Basarab I of Wallachia

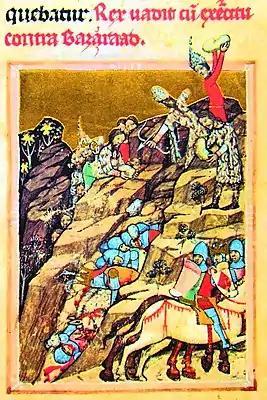
The battle of Posada (Viennese copy of Hungarian Illuminated Chronicle)

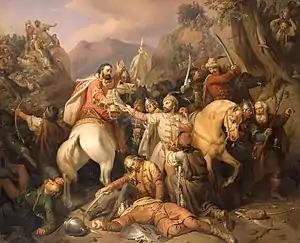
King Charles I fleeing from the Battle of Posada

A royal charter dated 18 June 1325 records that a person named Stephen, who was the son of a Cuman "ispán" in Hungary, stated that the king was weaker than Basarab and "did not even reach up to [his] ankle". The same charter describes Basarab as "disloyal to the Holy Crown of Hungary", showing that Basarab had betrayed the crown. A royal charter from 1329 listed Basarab, along with the Bulgarians, Serbs and Tatars, as an enemy who "[made] hostile inroads" around Mehadia. Basarab seems to have entirely controlled the Banate of Severin between 1324 and 1330, since royal charters did not mention a Ban of Severin during this period. In a letter written in 1327, Pope John XXII alluded to "territories of the Kingdom of Hungary which were subjected" to Basarab.